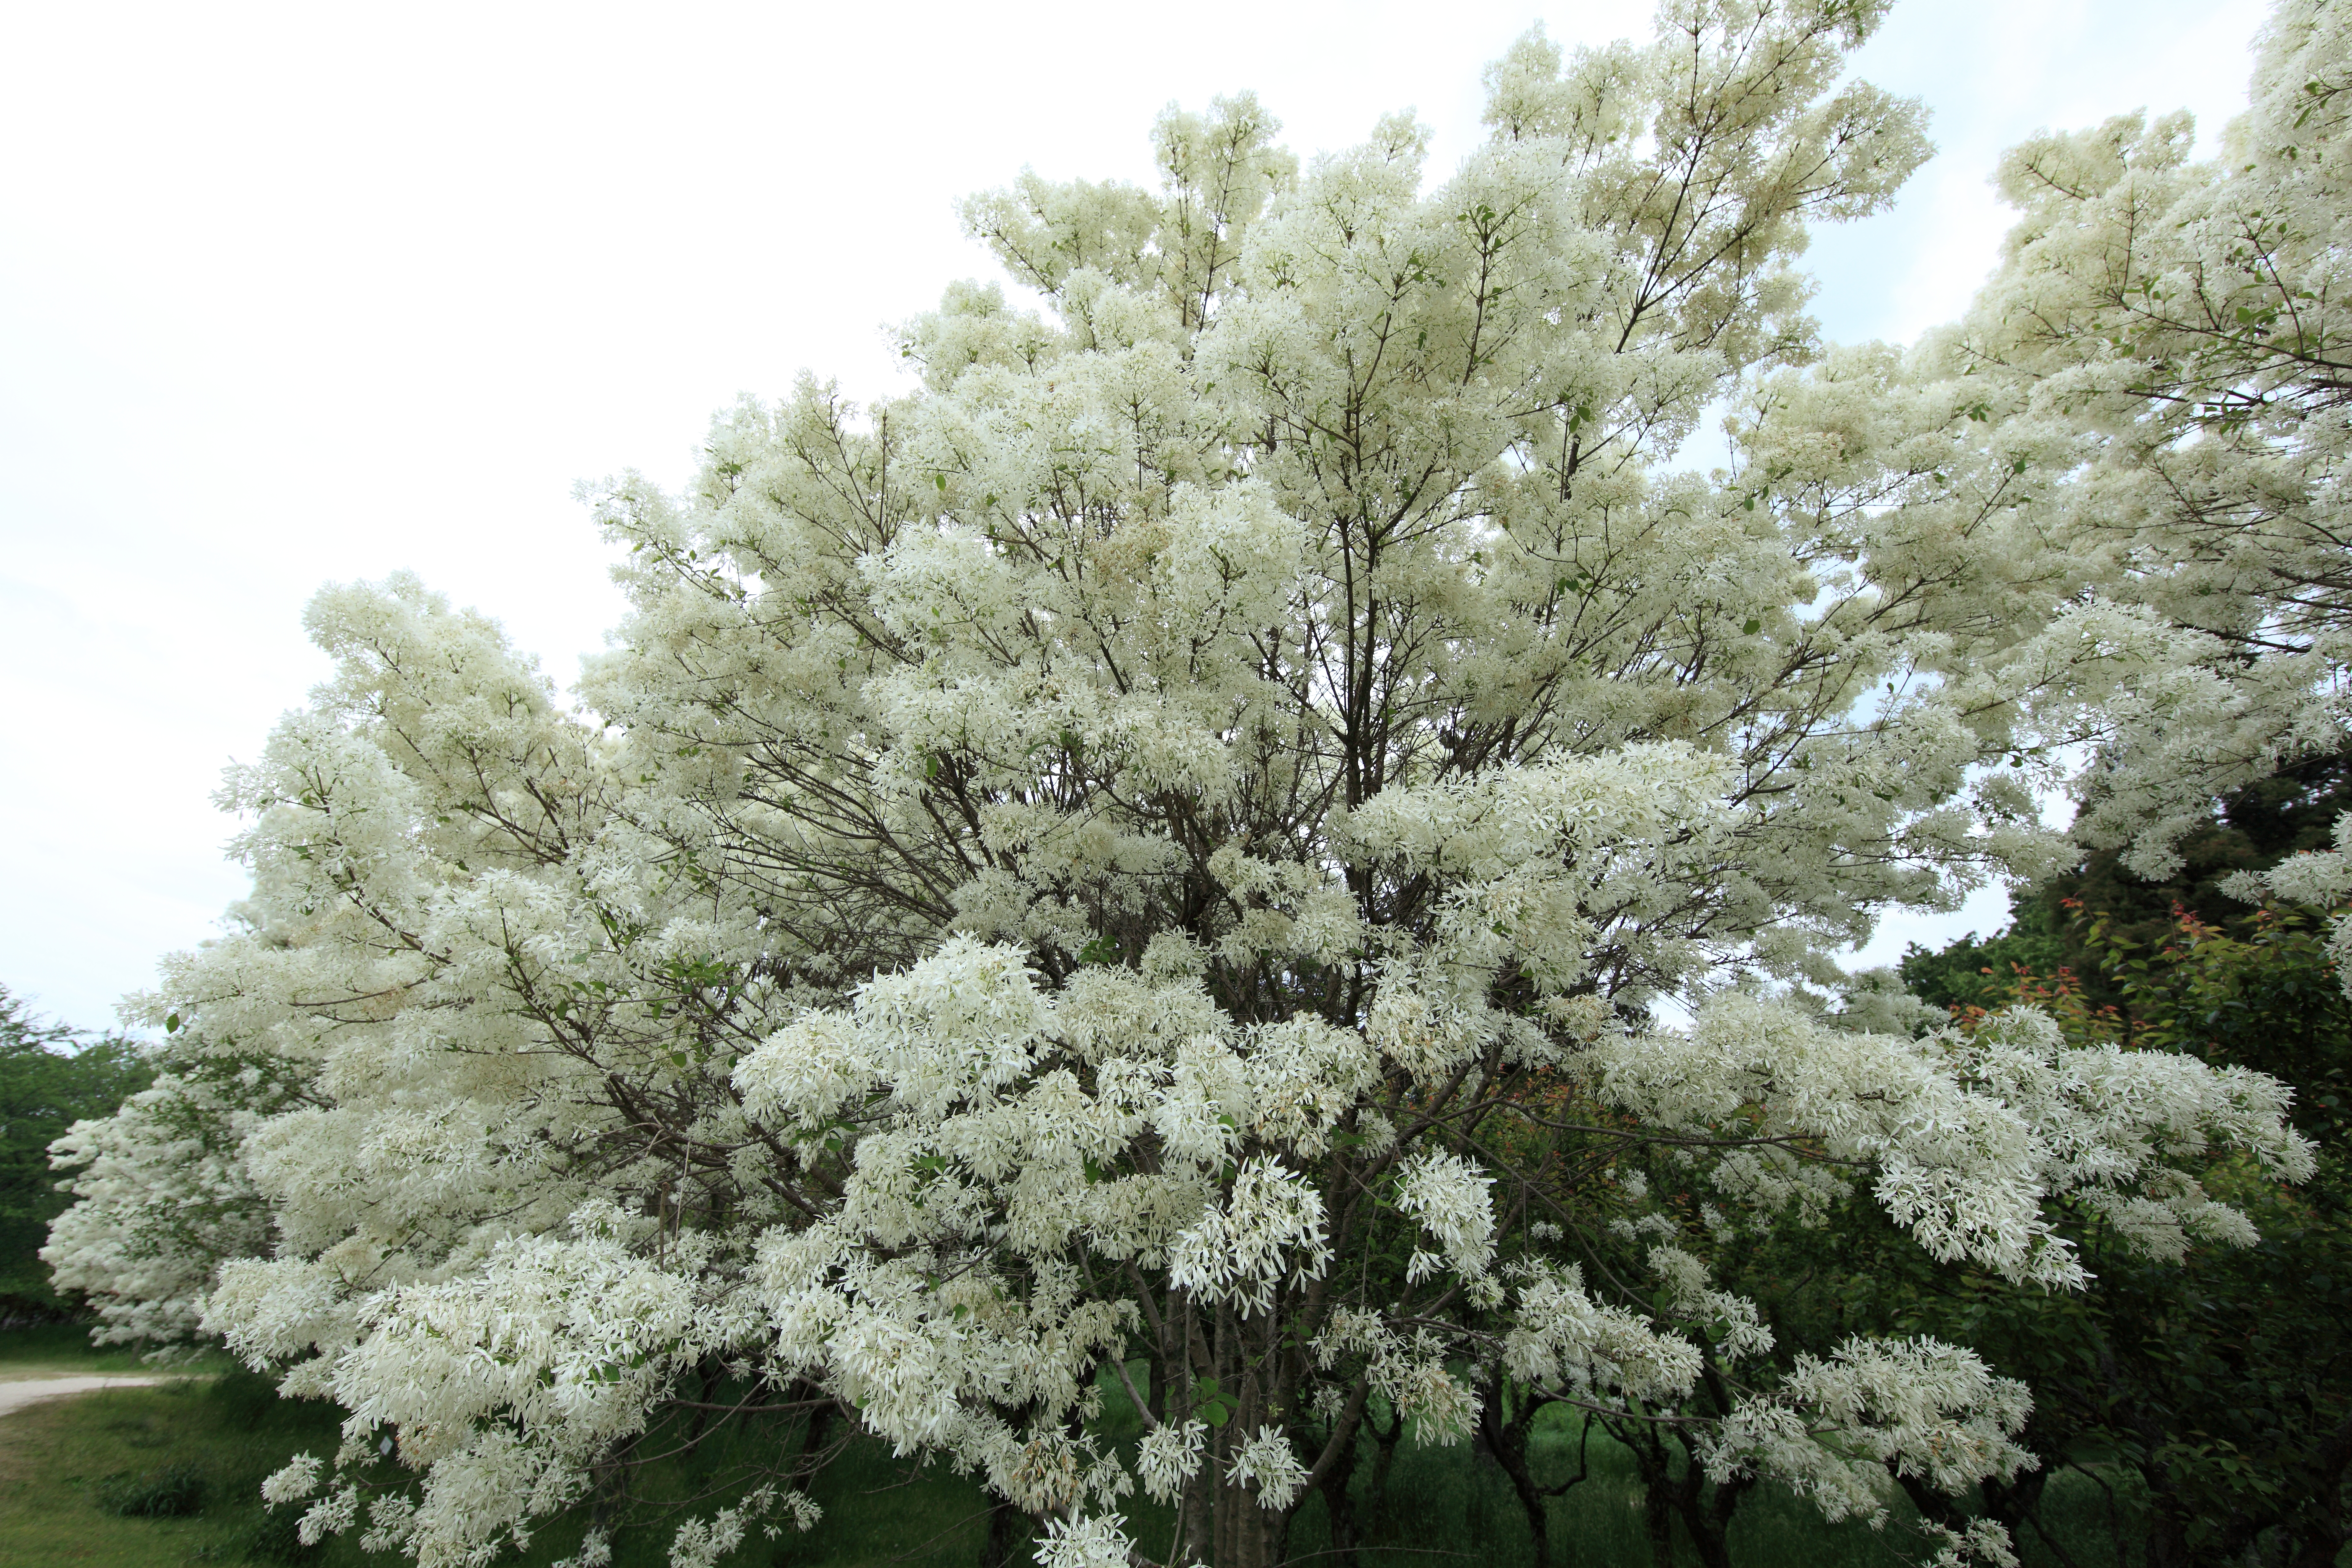
tree, branch, blossom, plant, flower, chinese, high, produce, evergreen, shrub, 5d, hires, markii, hi, res, resolution, fringetree, retusus, chionanthus, flowering plant, taxonomy binomial chionanthusretusus, woody plant, land plant